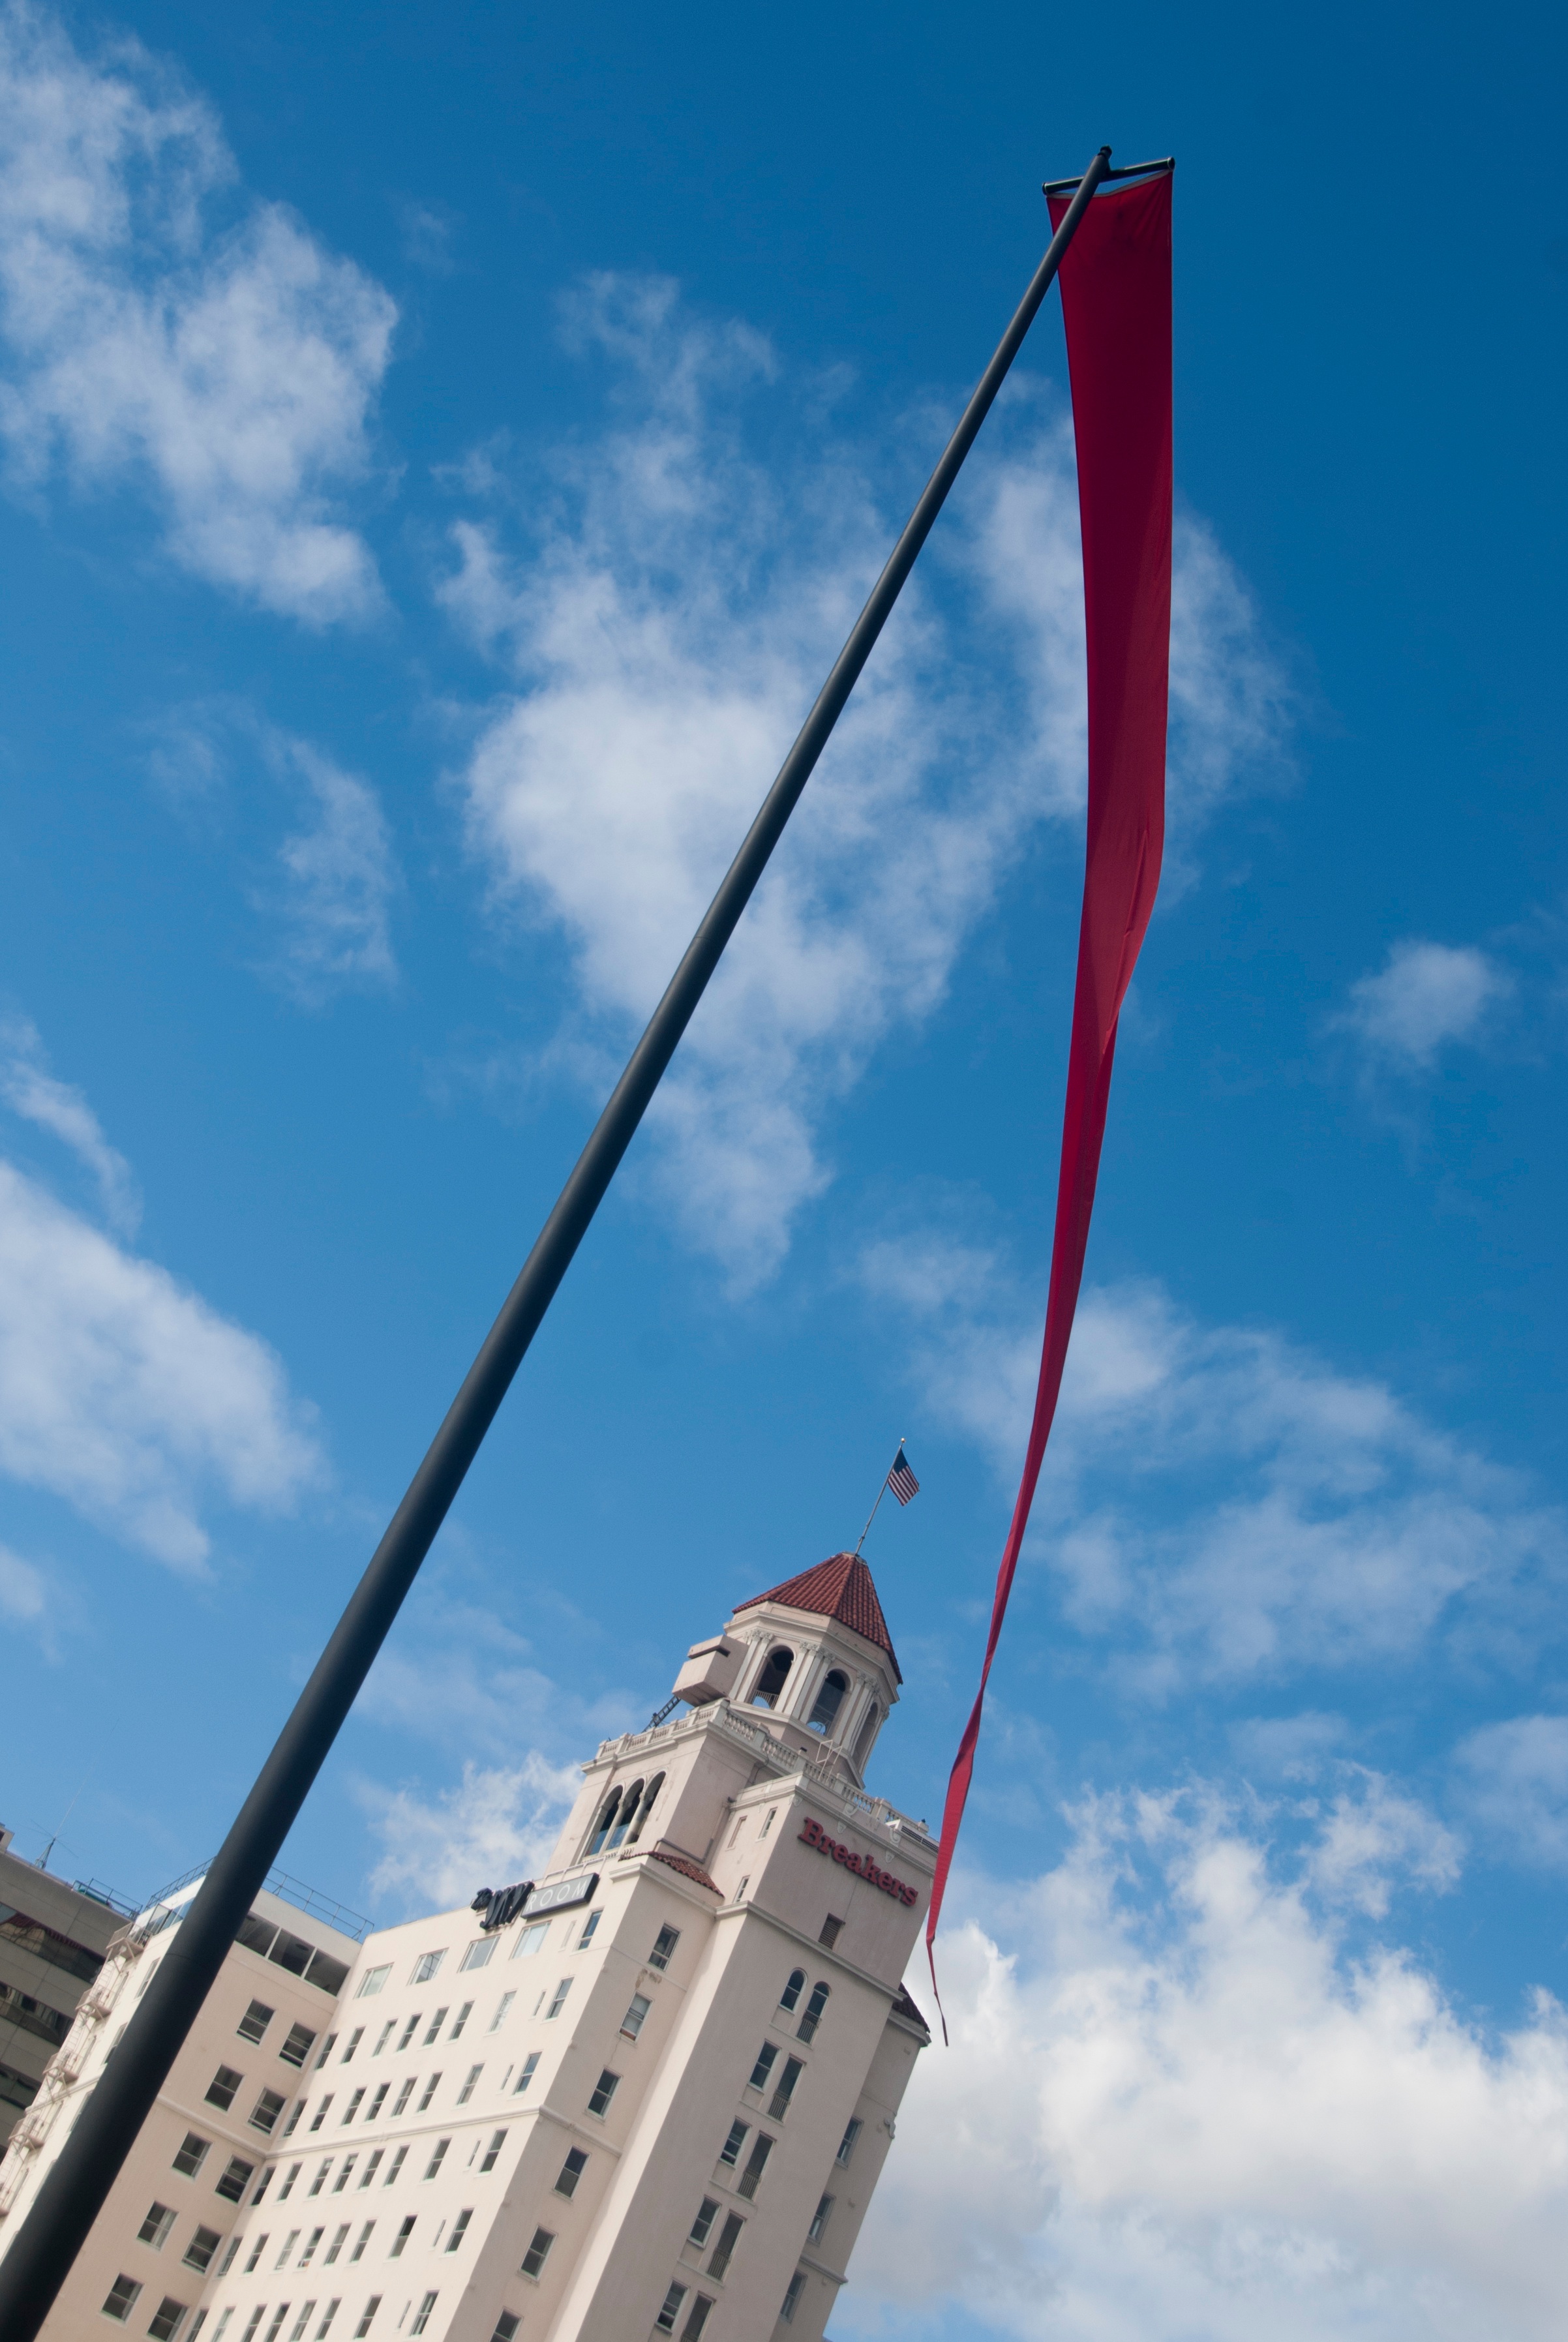
sky, wind, vehicle, mast, flag, blue, sail, atmosphere of earth